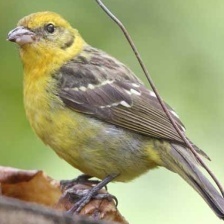
Species: FLAME TANAGER
Scientific name: PIRANGA BIDENTATA